Keith Milte

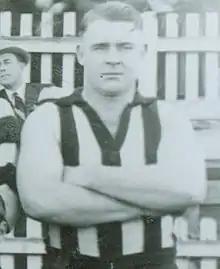
Milte during his Collingwood career

Harold Keith Milte (28 May 1917 – 21 August 2003) was an Australian rules footballer who played with Geelong and Collingwood in the Victorian Football League (VFL).